Fujiwara no Yoshimi

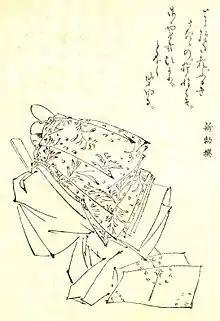
Illustration by Kikuchi Yōsai, from "Zenken Kojitsu"

was a Japanese noble of the early Heian period. He was the fifth son of the "sadaijin" Fujiwara no Fuyutsugu of the Fujiwara Hokke and the uncle of Emperor Montoku. He reached the court rank of and the position of "udaijin", and was posthumously granted the rank of . He was also known as .